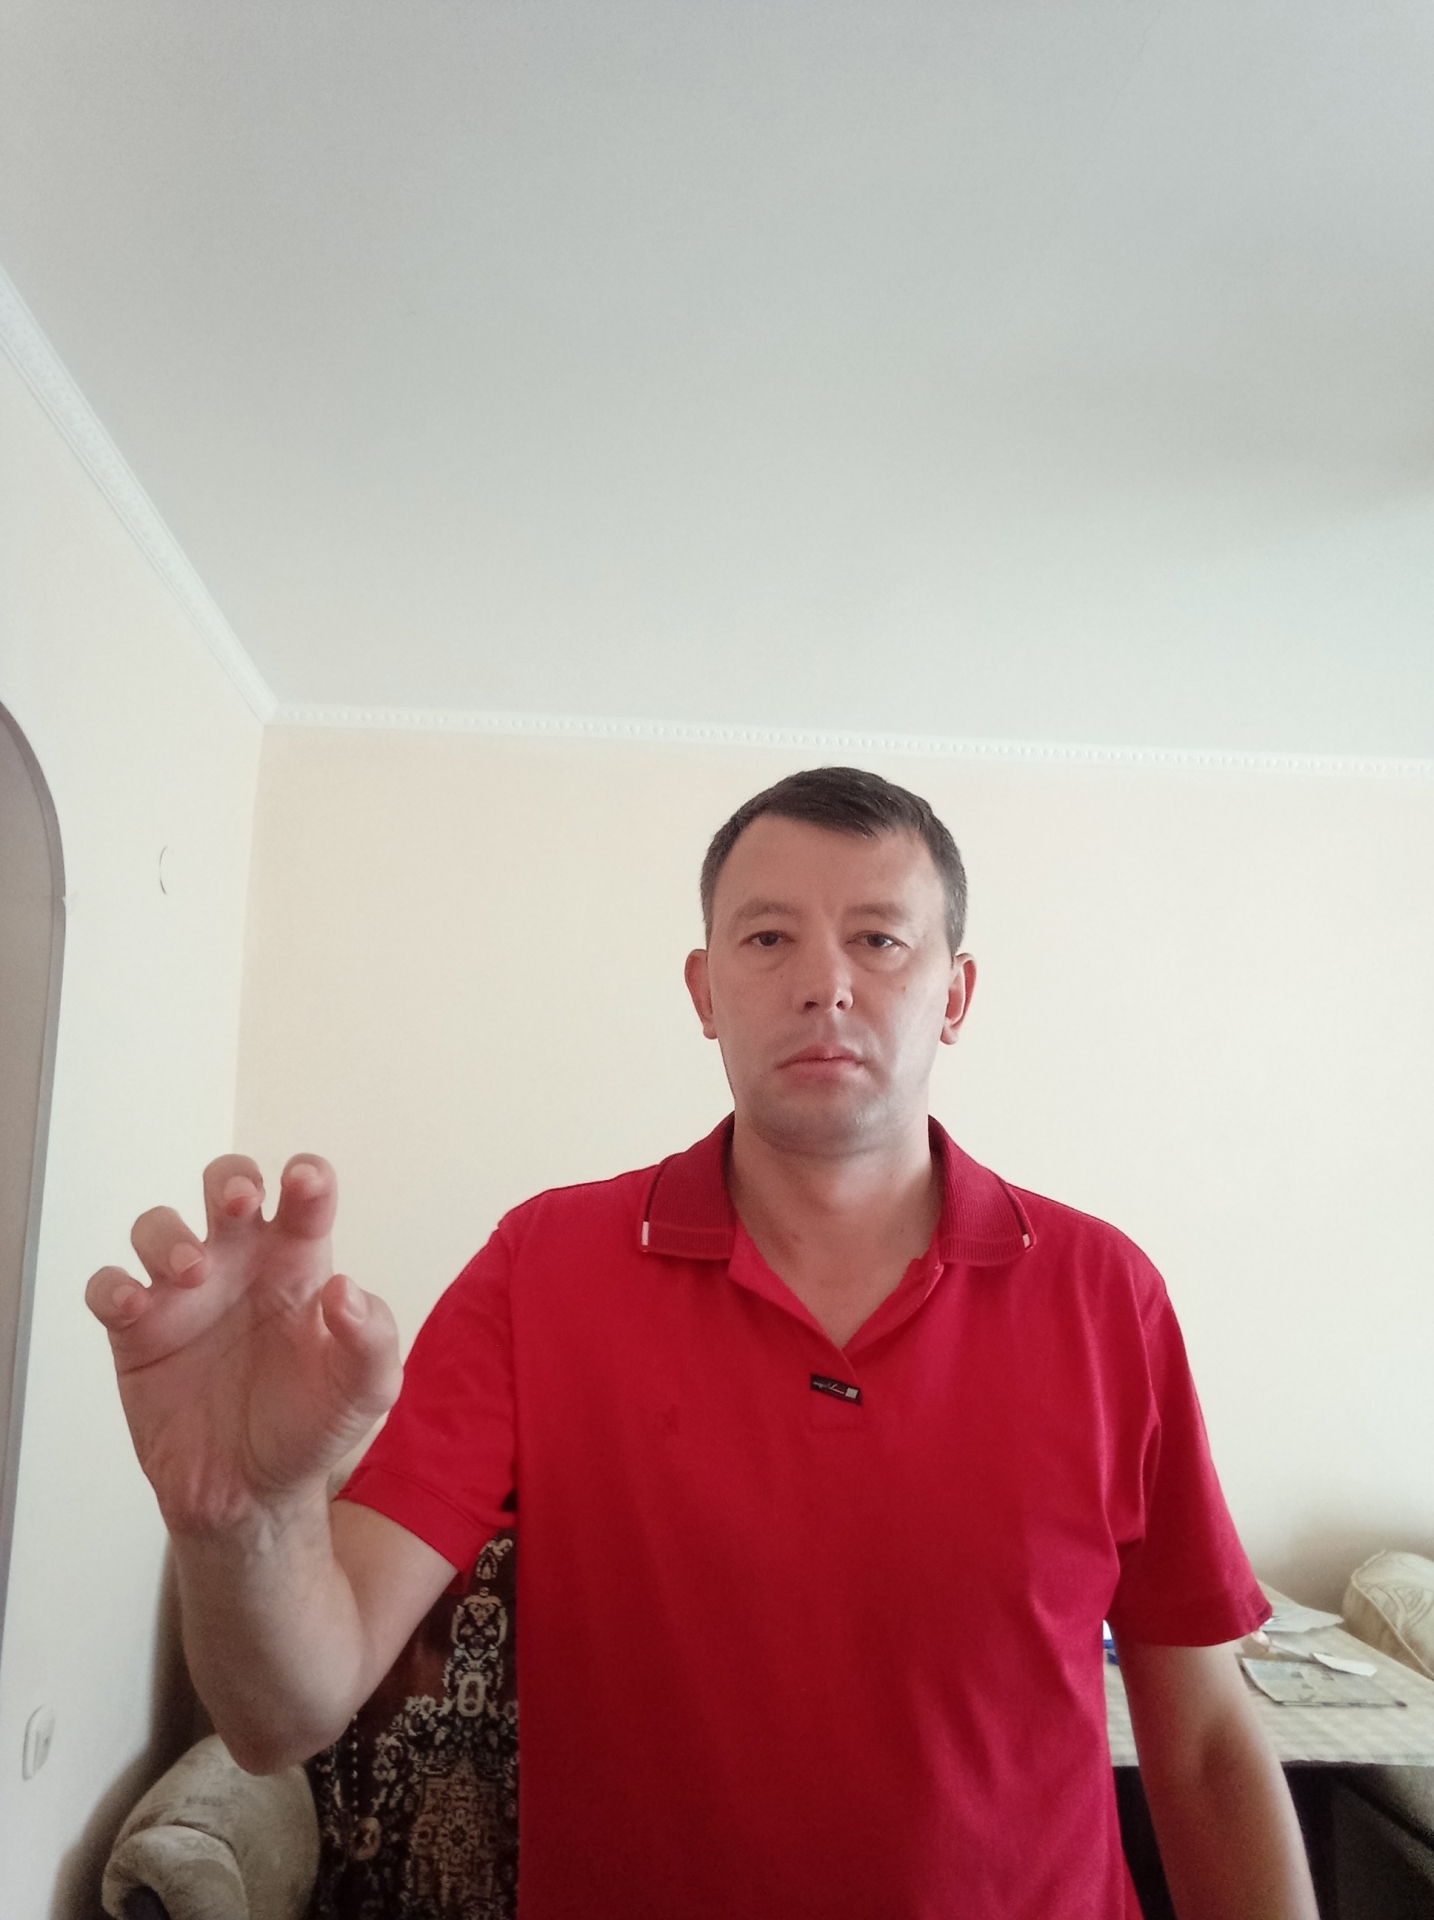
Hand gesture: grabbing